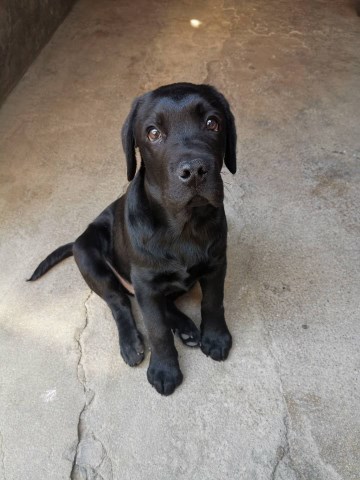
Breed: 3580-n000122-Labrador_retriever